Take All of Me

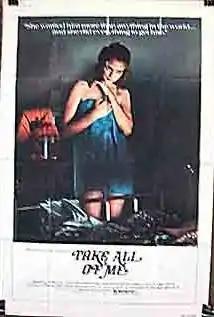

Take All of Me (/ "Dedicated to a Star") is an Italian melodrama film written and directed by Luigi Cozzi.